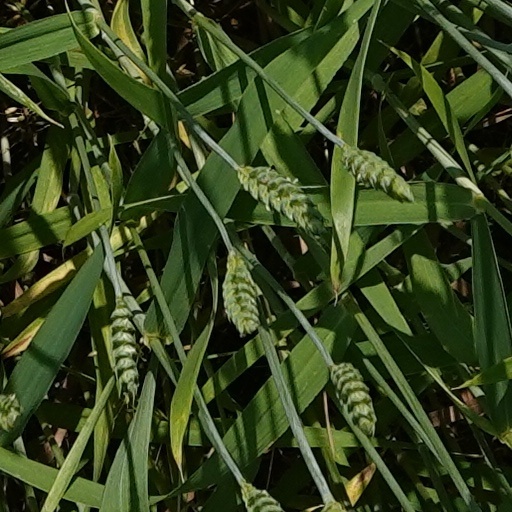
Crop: wheat